Nancy Jackson (climber)

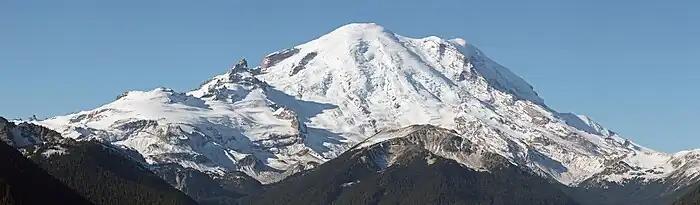
Mount Rainier, where Jackson would make over 50 summits

Jackson moved to Federal Way, Washington where she became a mountain guide for Rainier Mountaineering Inc. She climbed Rainier more than 50 times during the 1980s and reached the summits of Denali in Alaska, and Aconcagua in Argentina, the highest peak in South America.